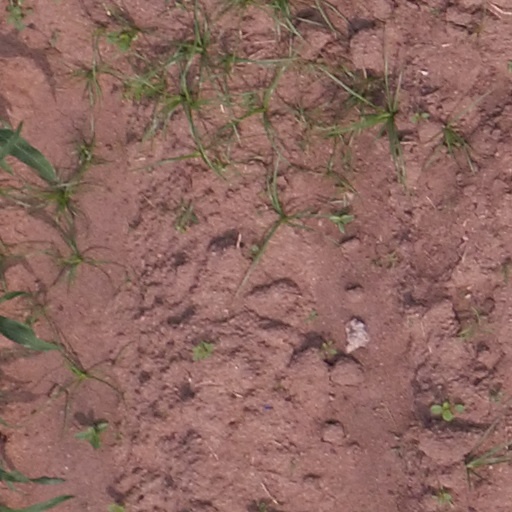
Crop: maize; corn